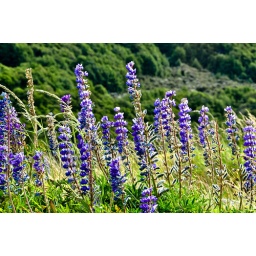
pretty blue, purple, and pink flowers were in bloom everywhere throughout the South Island.